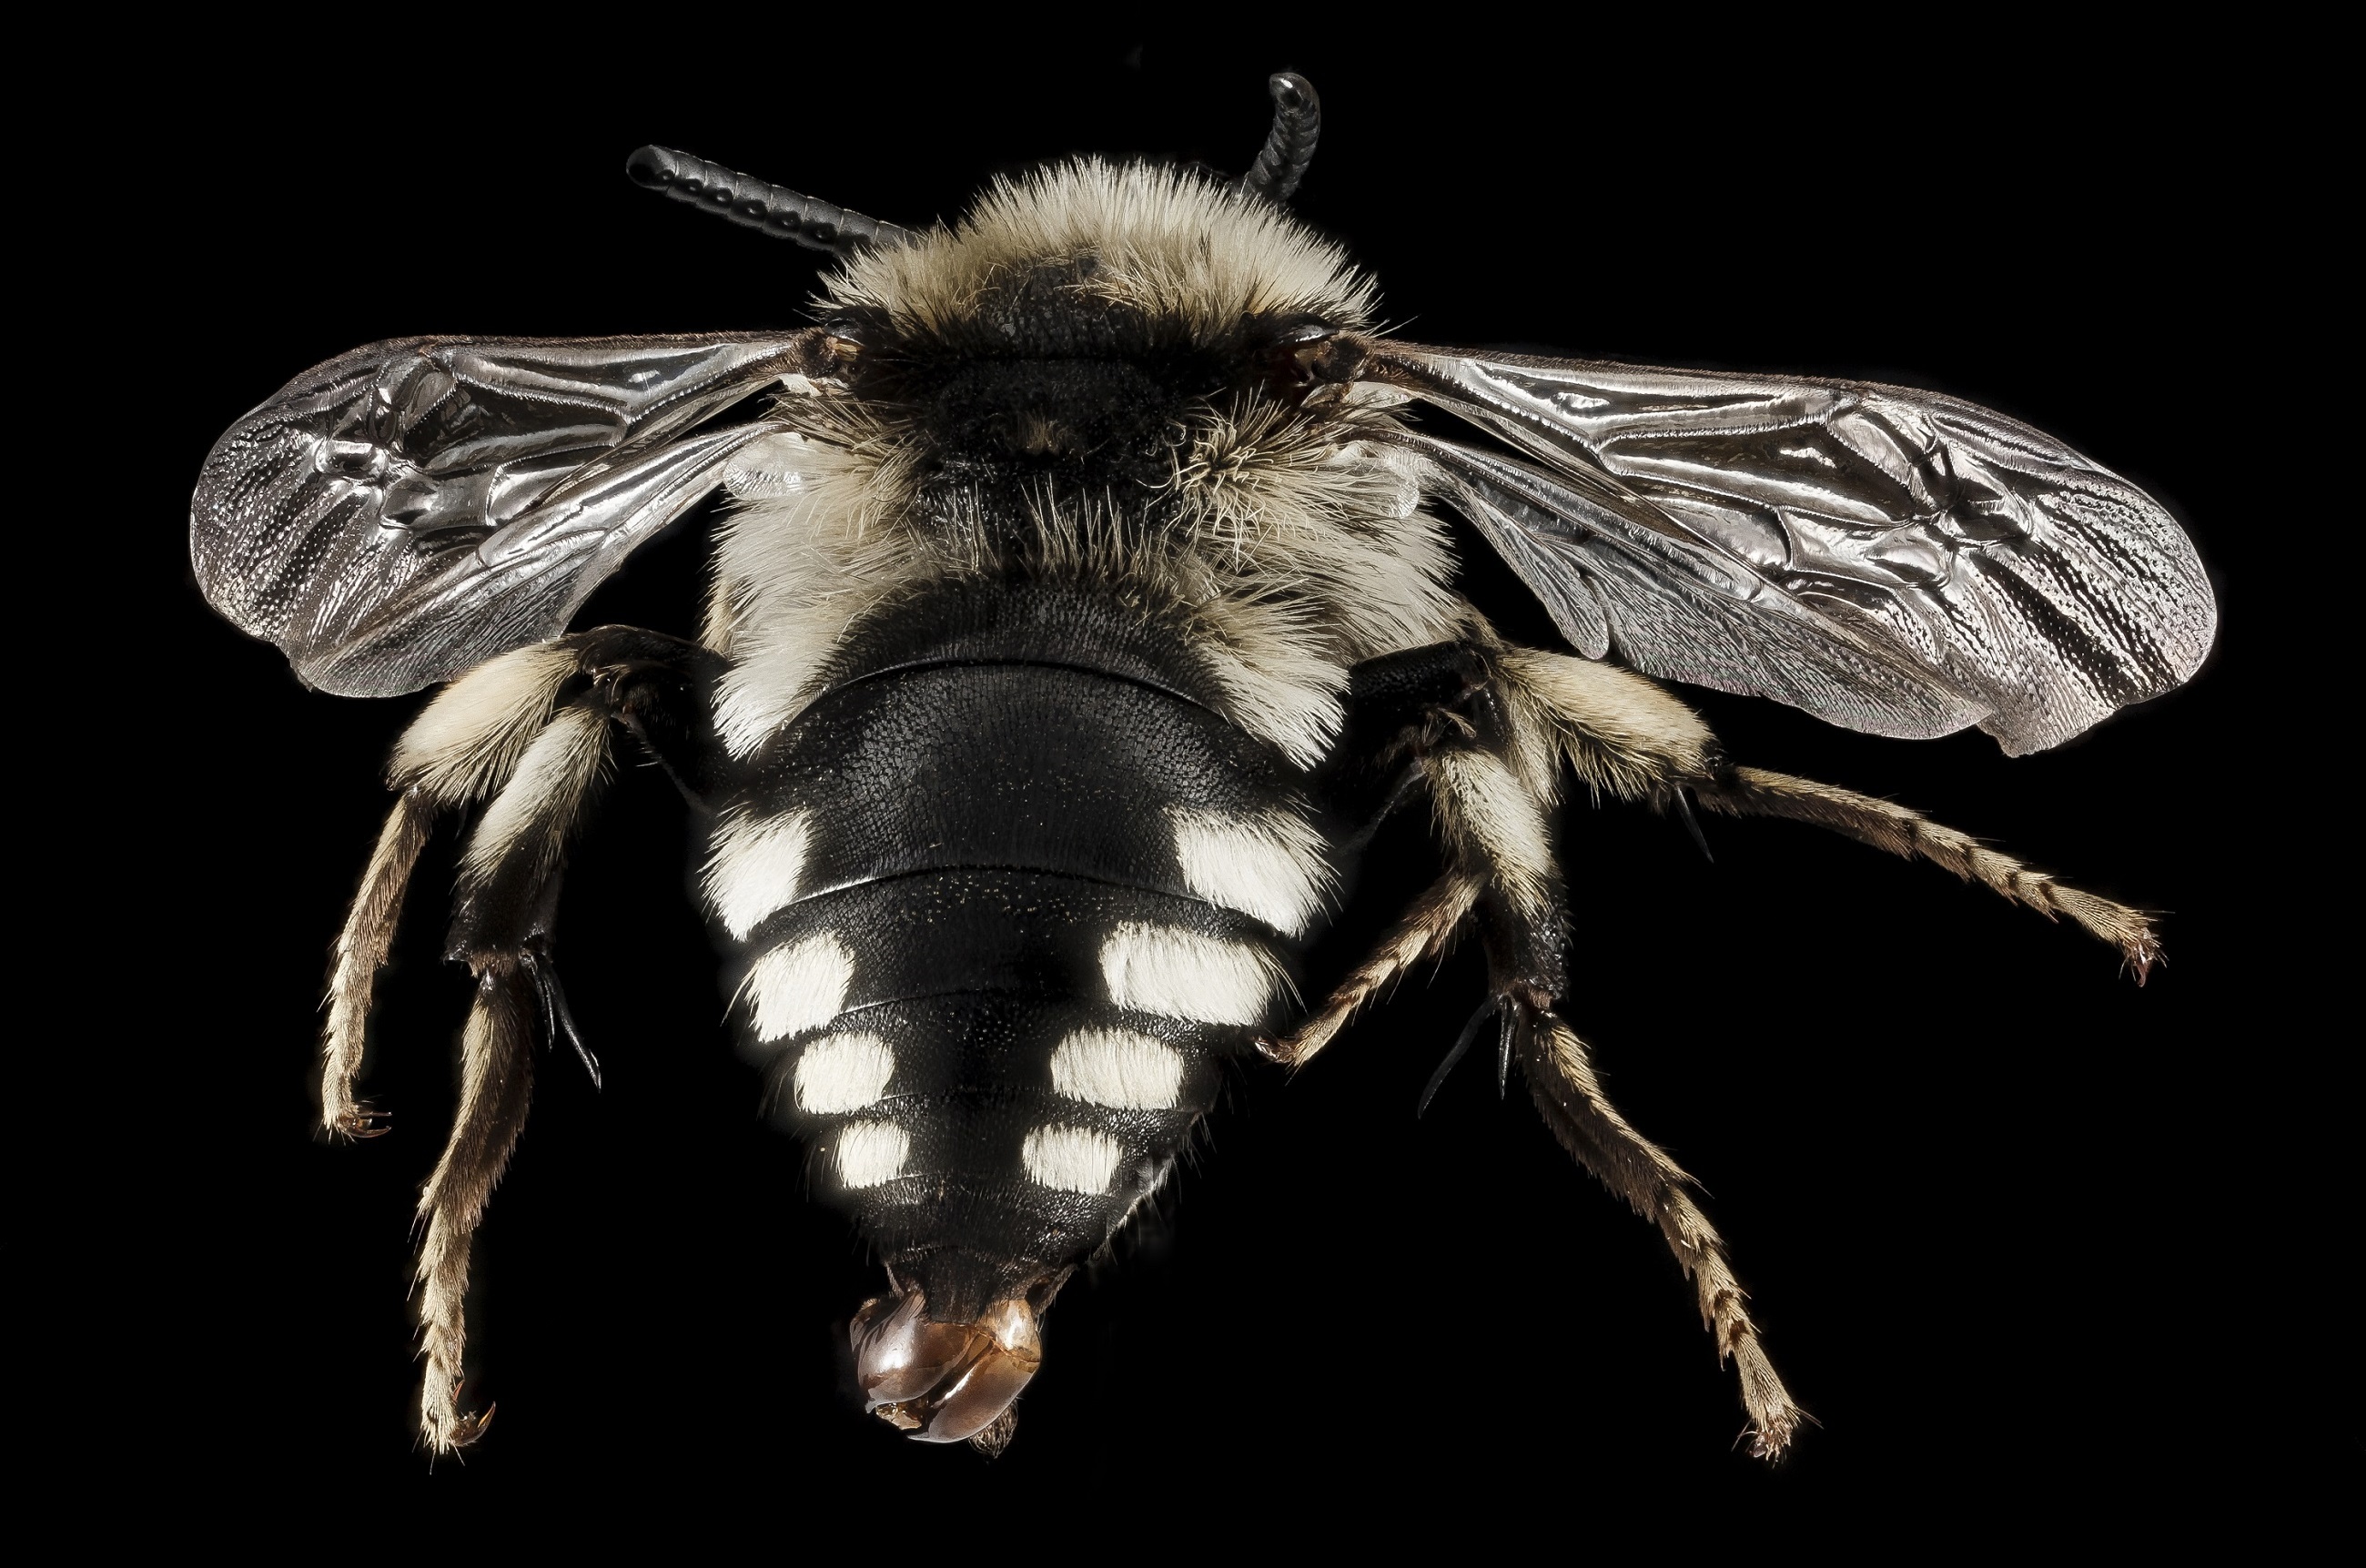
nature, wing, black and white, photography, fly, wildlife, pollen, portrait, insect, macro, bug, fauna, invertebrate, close up, wings, bee, greece, mounted, macro photography, arthropod, honey bee, pollinator, membrane winged insect, u s geological survey, melecta albifrons, aegean islands